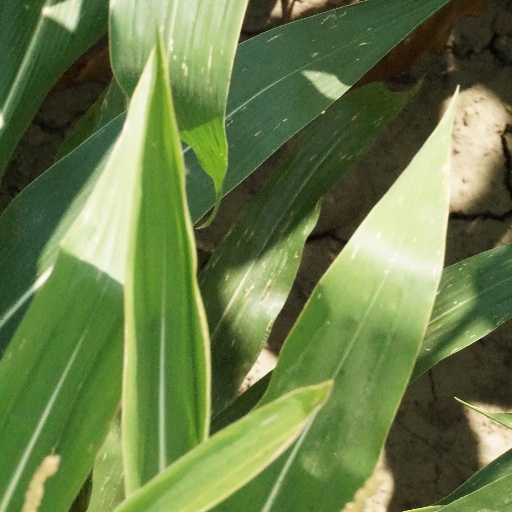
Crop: maize; corn